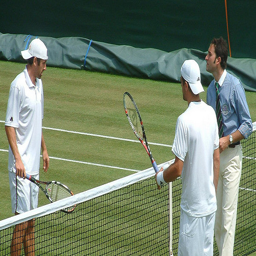
A couple of men holding tennis racquets on a tennis court.
some men are holding tennis rackets at a court
three men standing near a tennis net with tennis raquets in their hands
Three men are standing near a tennis net and talking.
A couple of tennis players between the net.